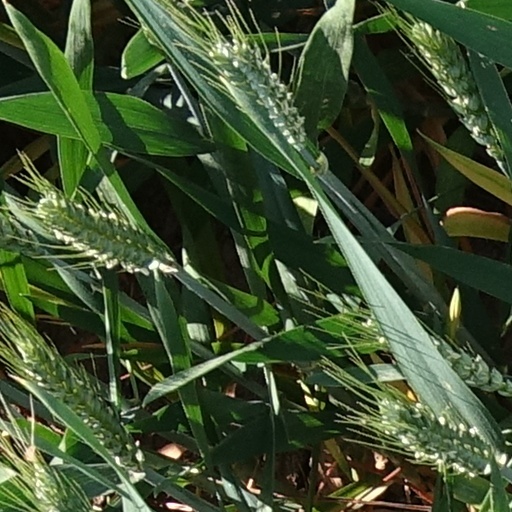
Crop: wheat